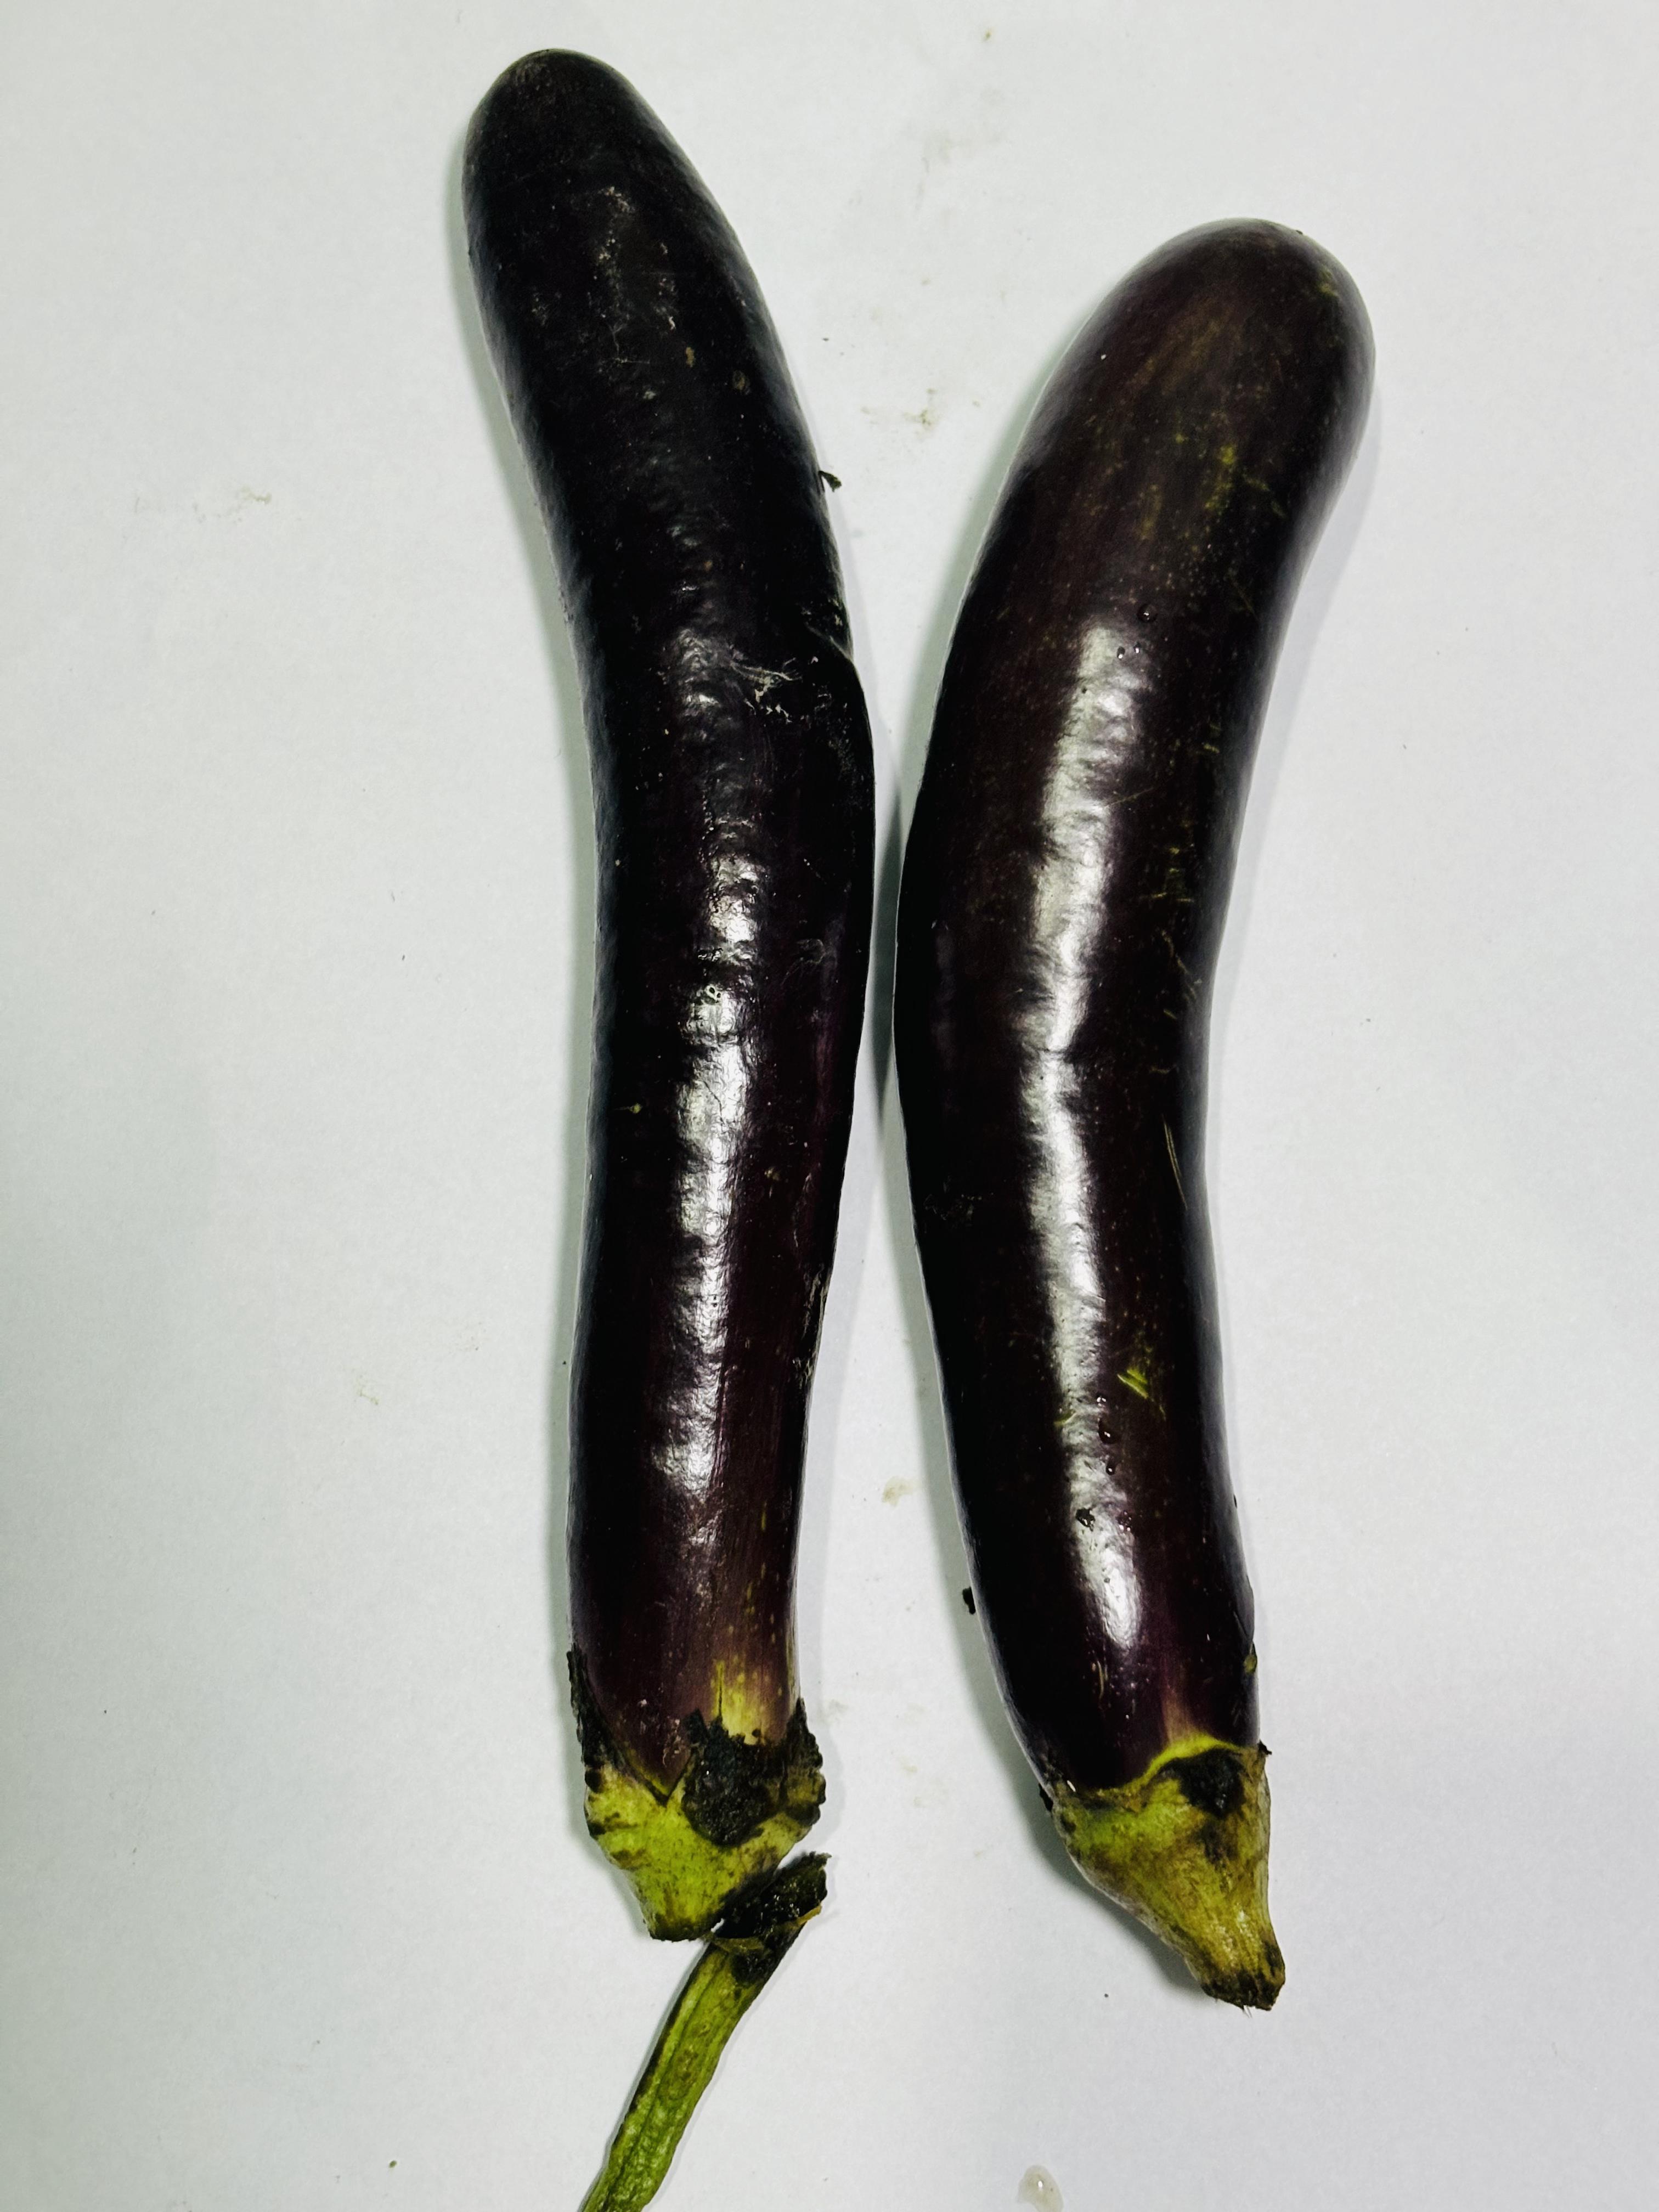
Label: Brinjal